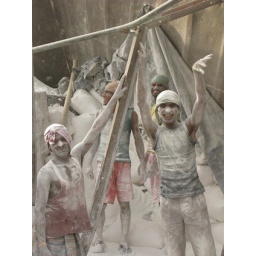
Flour boys in truck